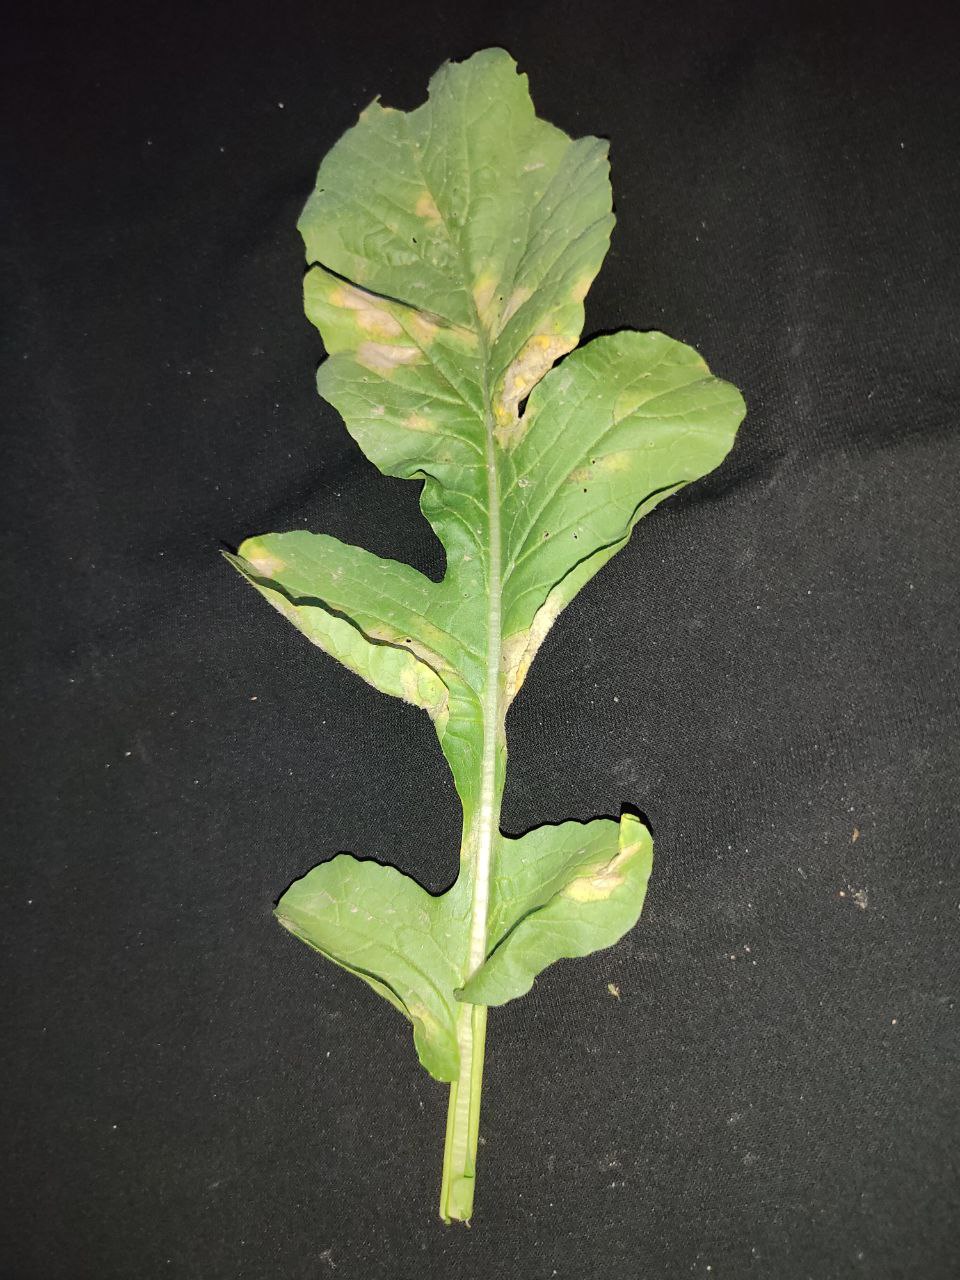
Label: Mosaic virus